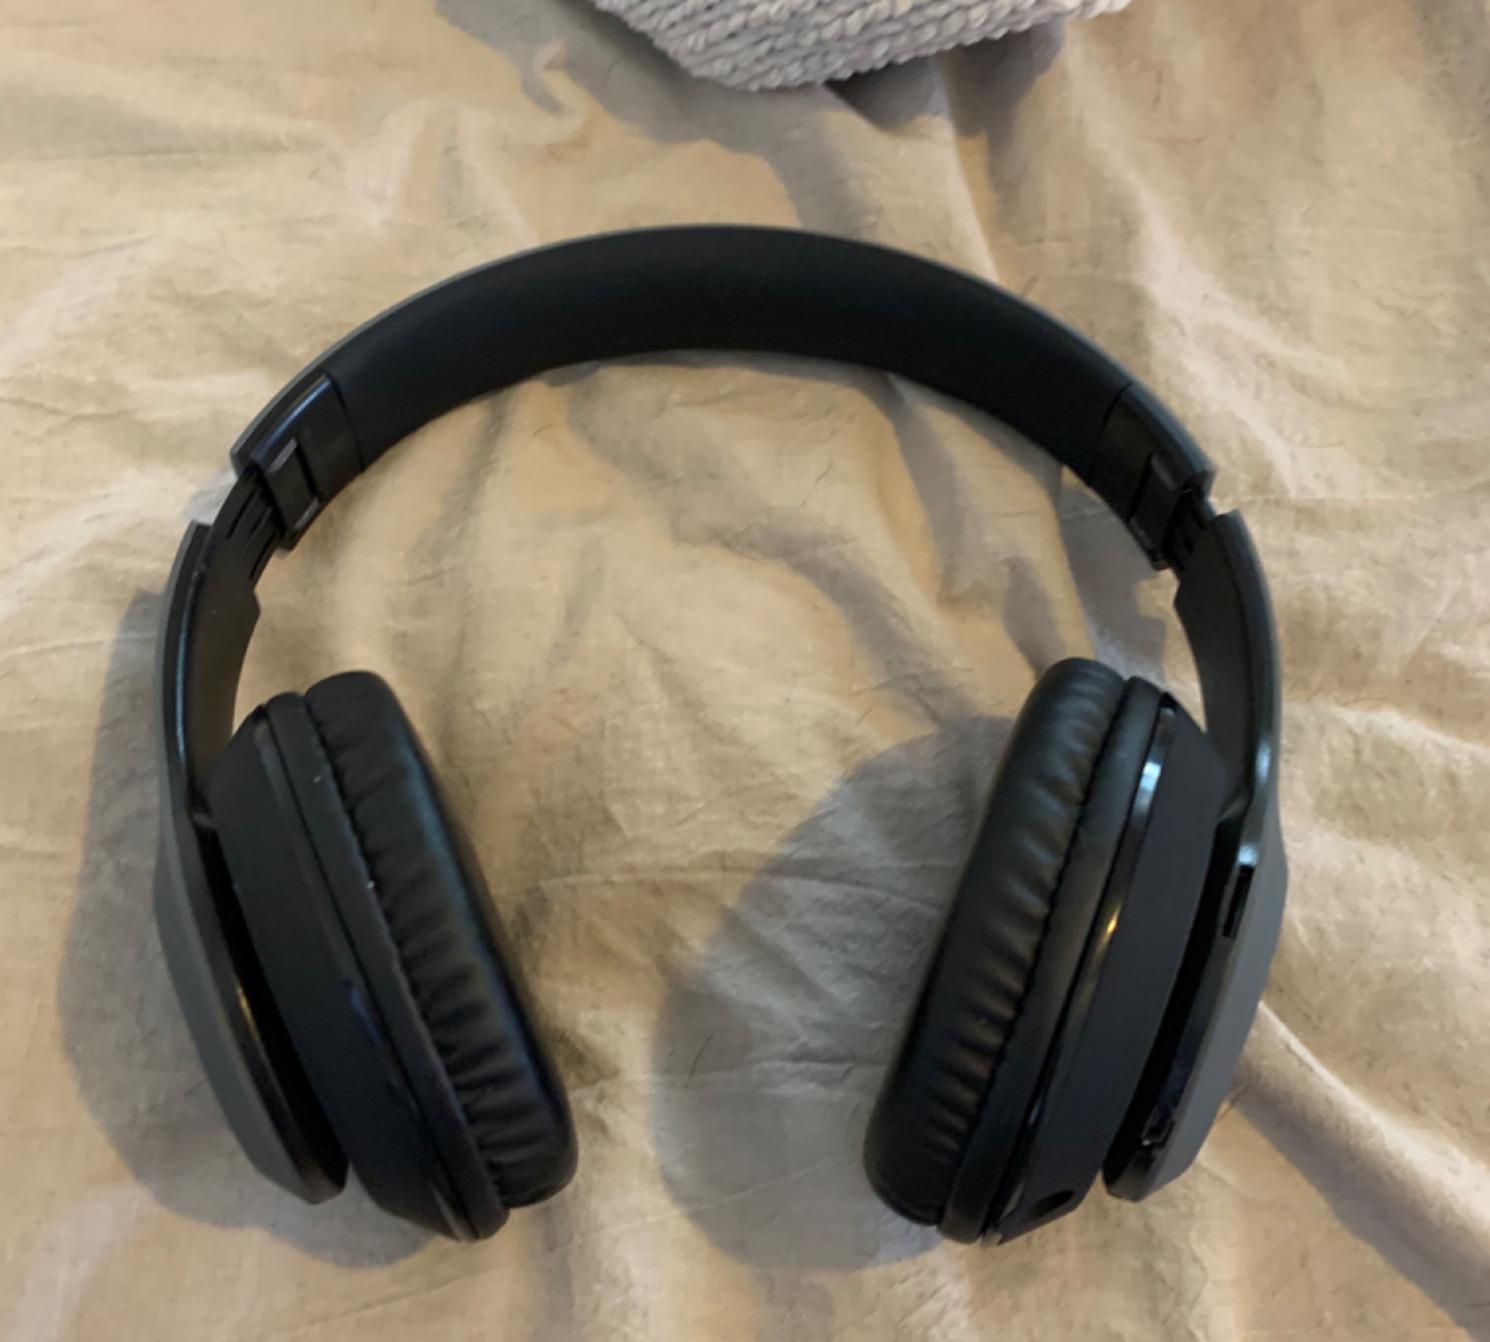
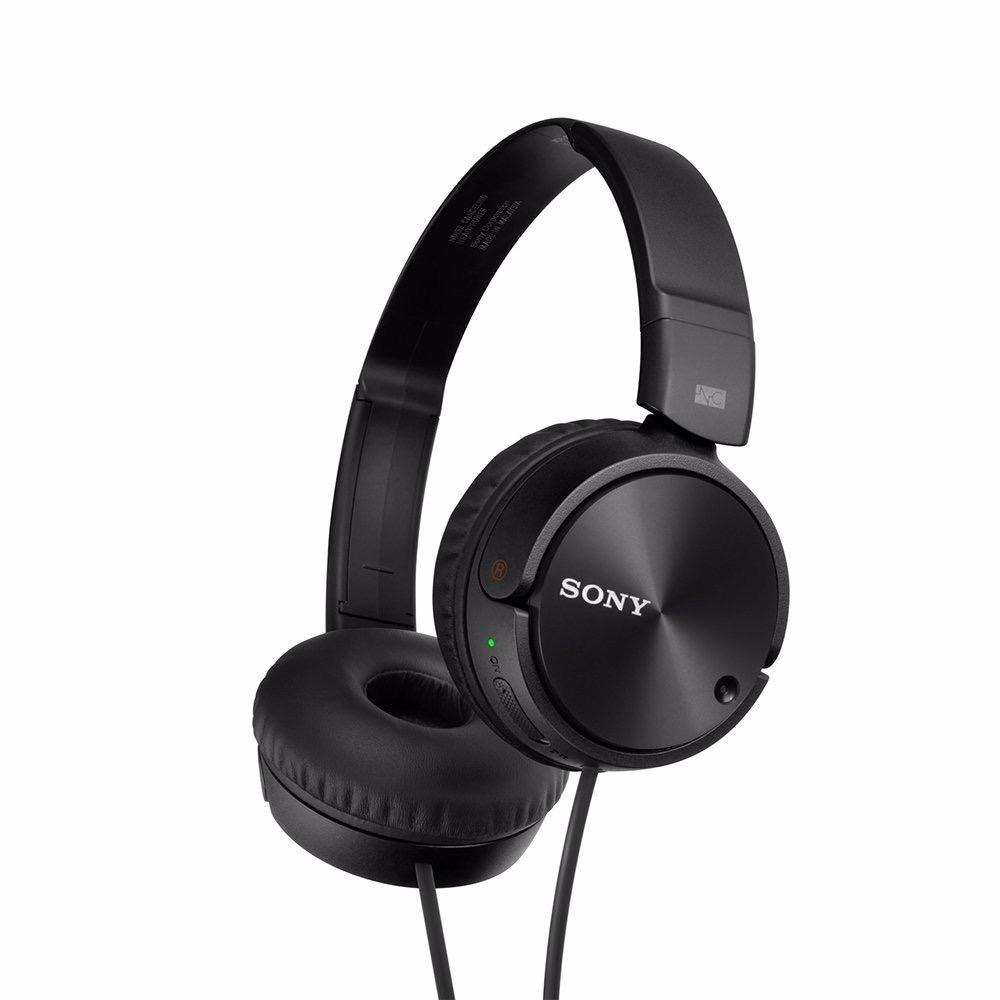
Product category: headphones
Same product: no